Kingdom of Yemen

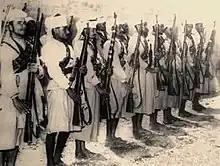
Ukfa Troops

After the Ottoman Empire withdrew from Yemeni territory and Imam Yahya had full control in Yemen, Yemeni brigades in the Ottoman Empire, including the Taiz Brigade at first, began to side with Imam Yahya. Remnants of the Ottoman period Knowing that the Yemeni Brigades would not be enough to defend Yemen in the Arabian Peninsula, Imam Yahya increased the size of his army. 8 brigades were established: Sana'a, Dhamar, Taiz, Ibb, Hudaydah, Al Mahwit, Liwa al Sham (Saada) and Hajjah.